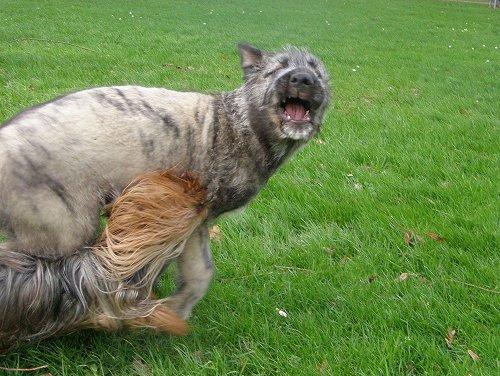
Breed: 224-n000039-Irish_wolfhound